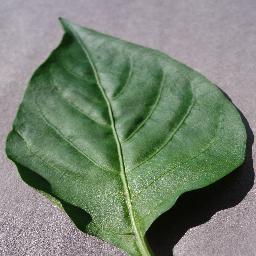
Label: Pepper,_bell___healthy